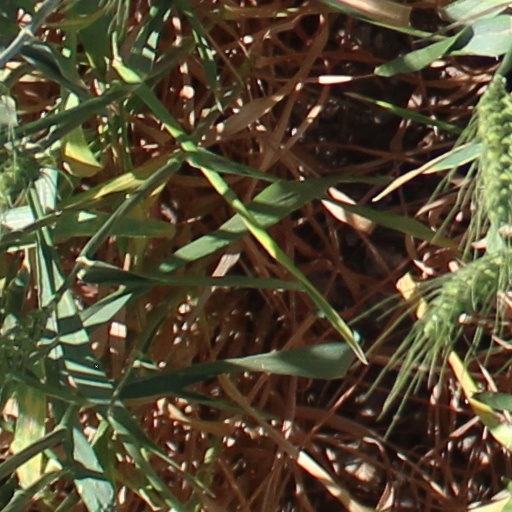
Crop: wheat